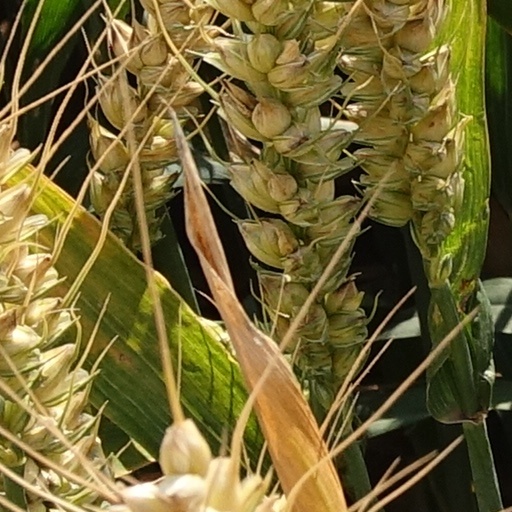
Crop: wheat